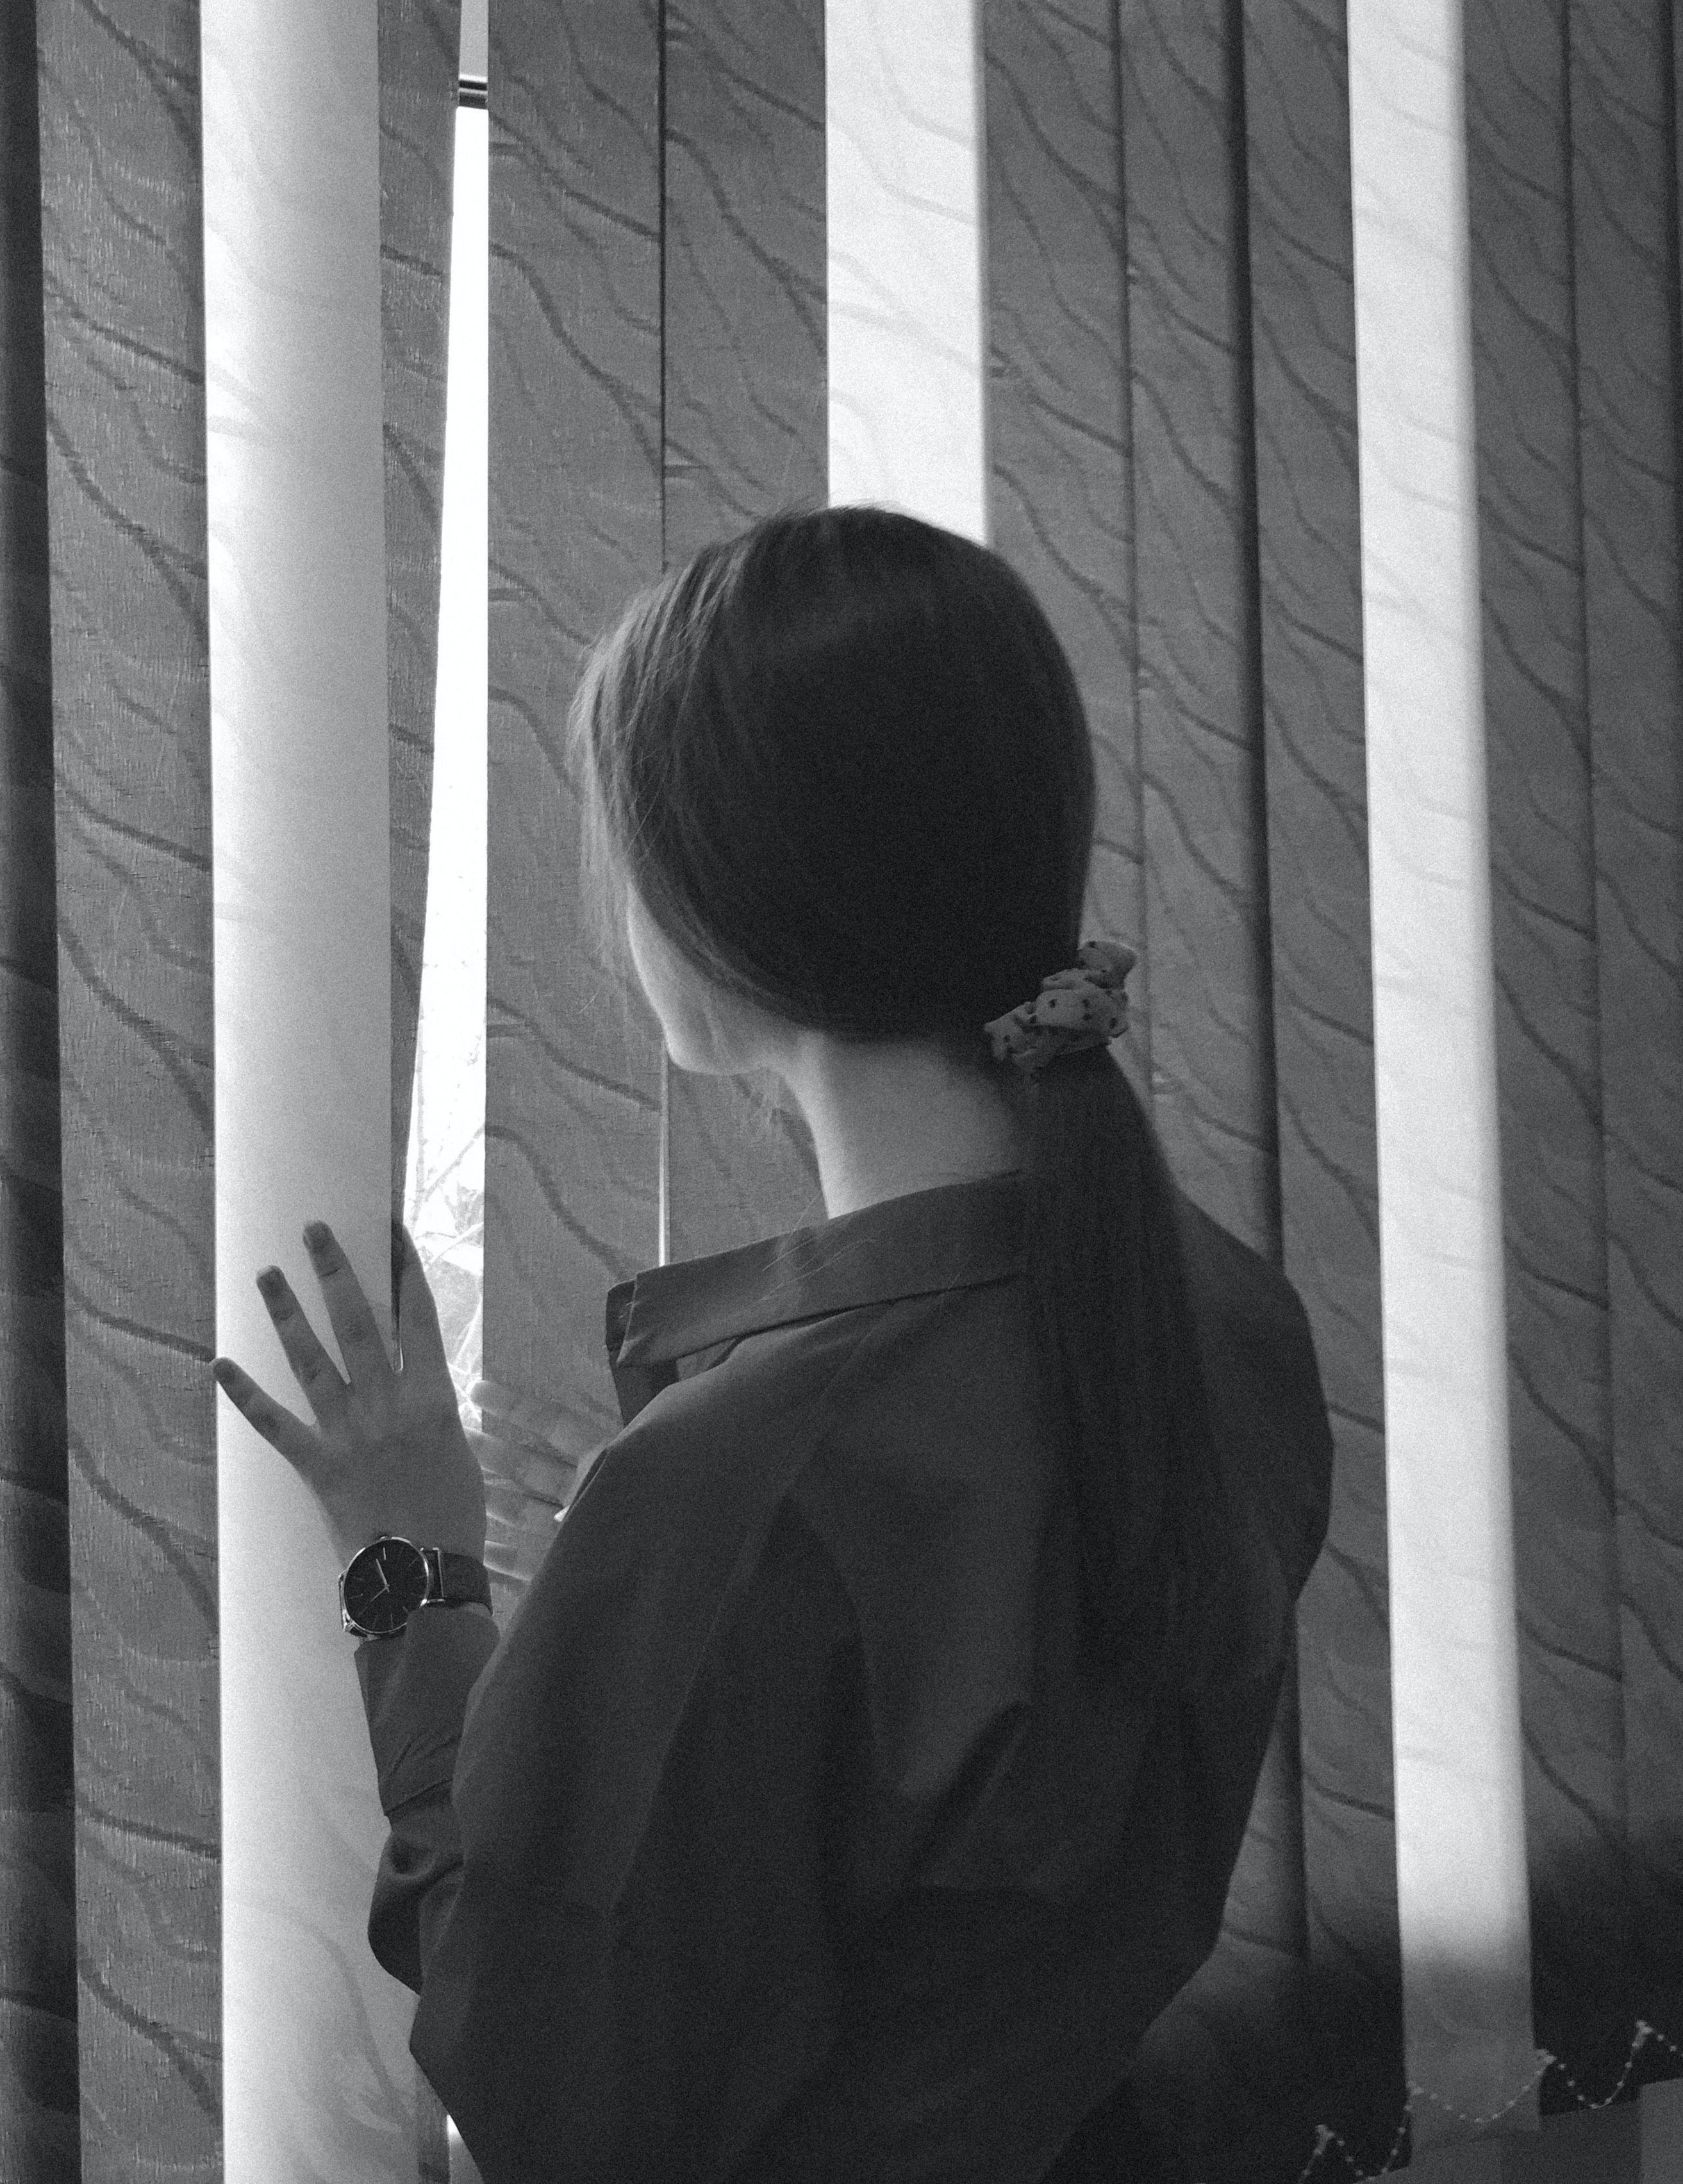
woman, standing, black and white, gesture, flash photography, grey, style, building, black hair, Tints and shades, waist, monochrome photography, darkness, monochrome, elbow, chignon, shadow, bangs, backlighting, back, sitting, reflection, human leg, room, eyewear, street, t shirt, silhouette, city, tower block, daylighting